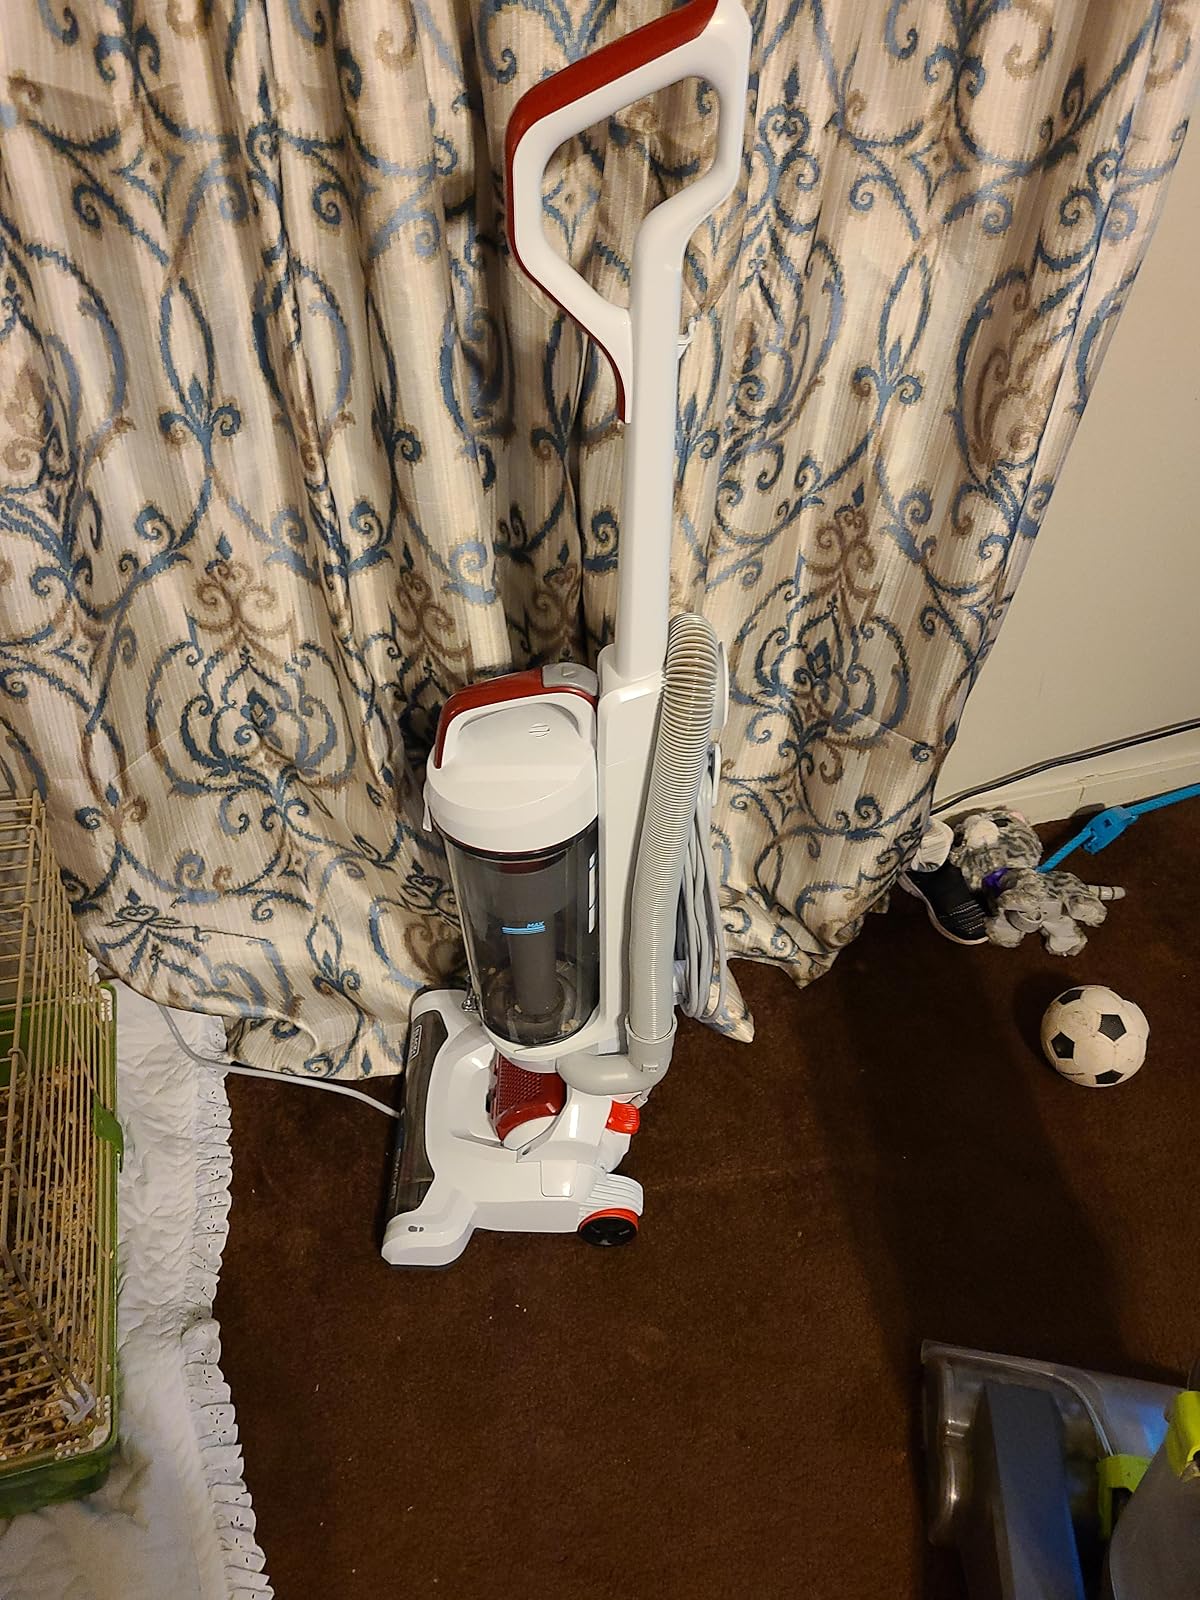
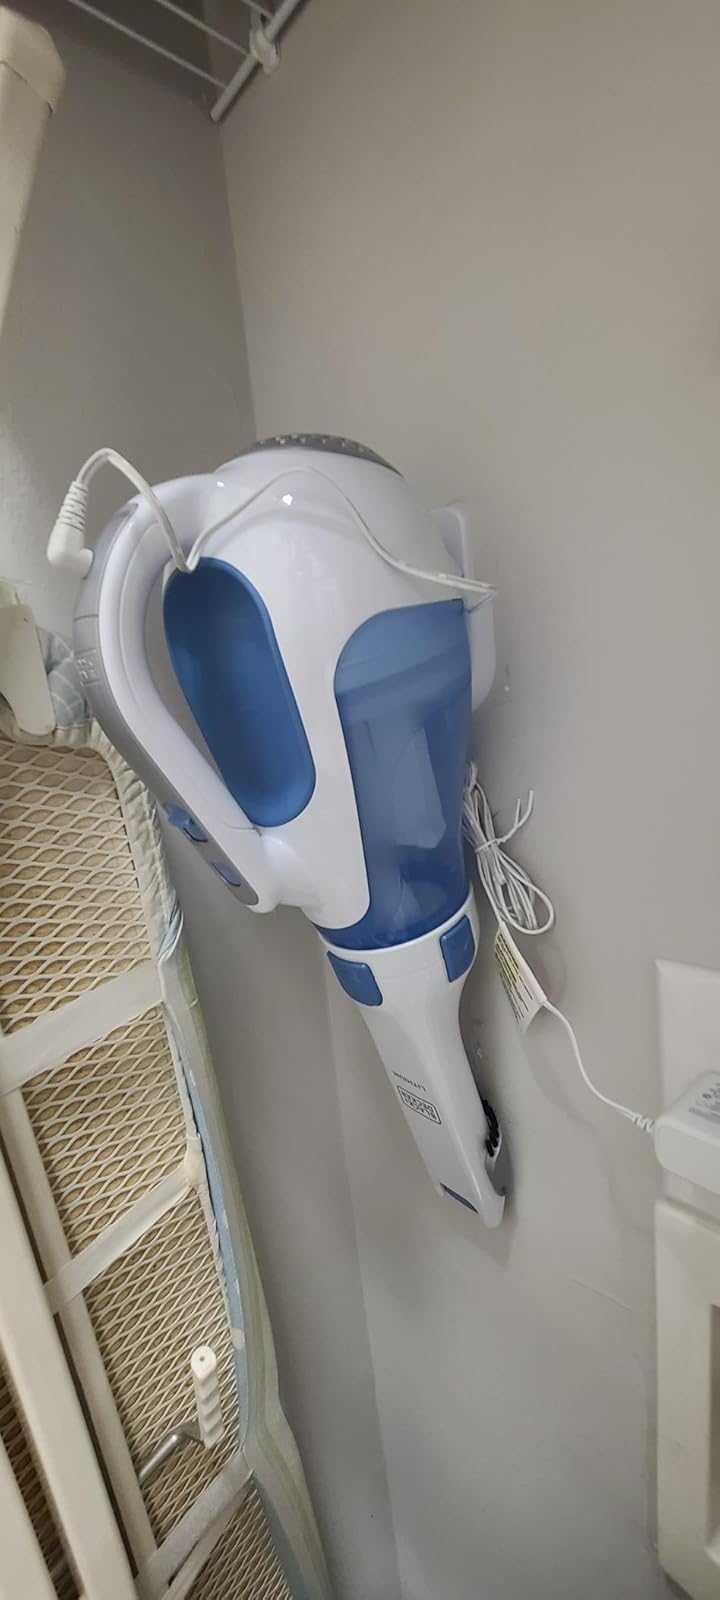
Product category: items_vacuum
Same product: no